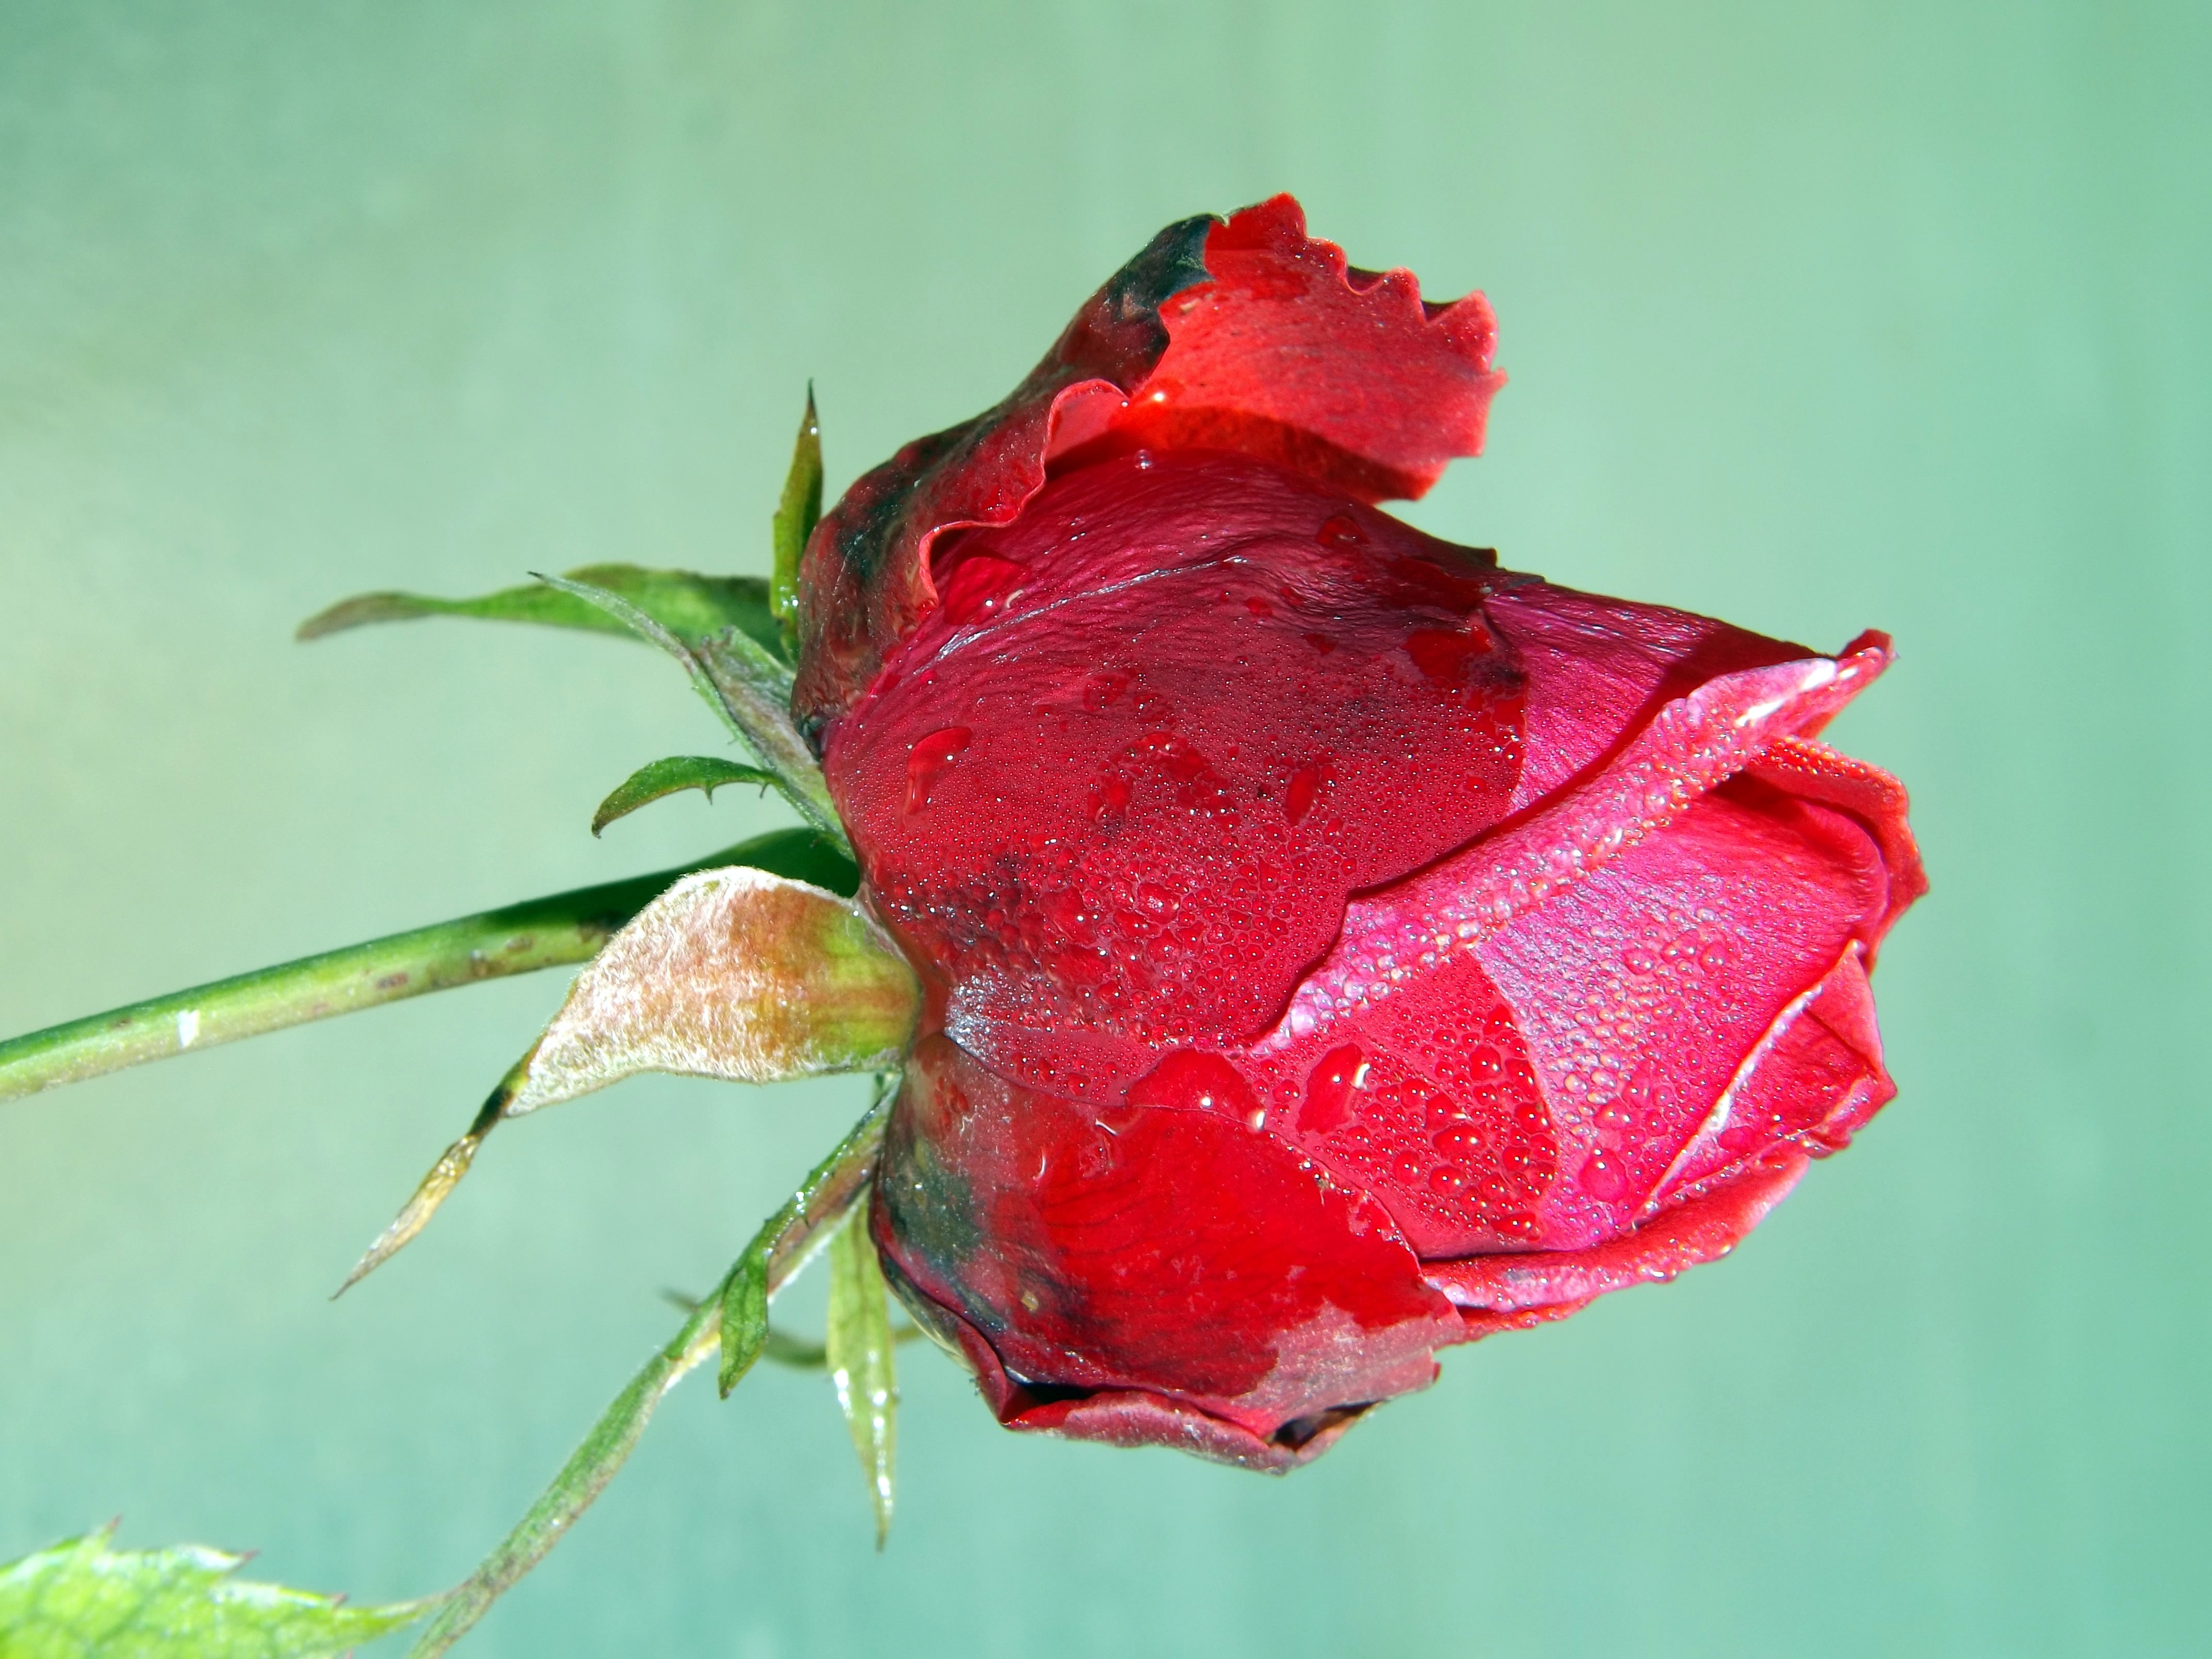
water, blossom, dew, plant, photography, leaf, flower, petal, rose, red, pink, flora, close up, petals, drops, bud, macro photography, flowering plant, garden roses, rose family, plant stem, land plant